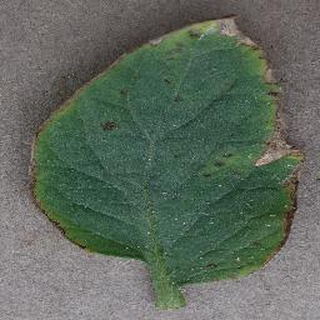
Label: tomato_bacterial_spot